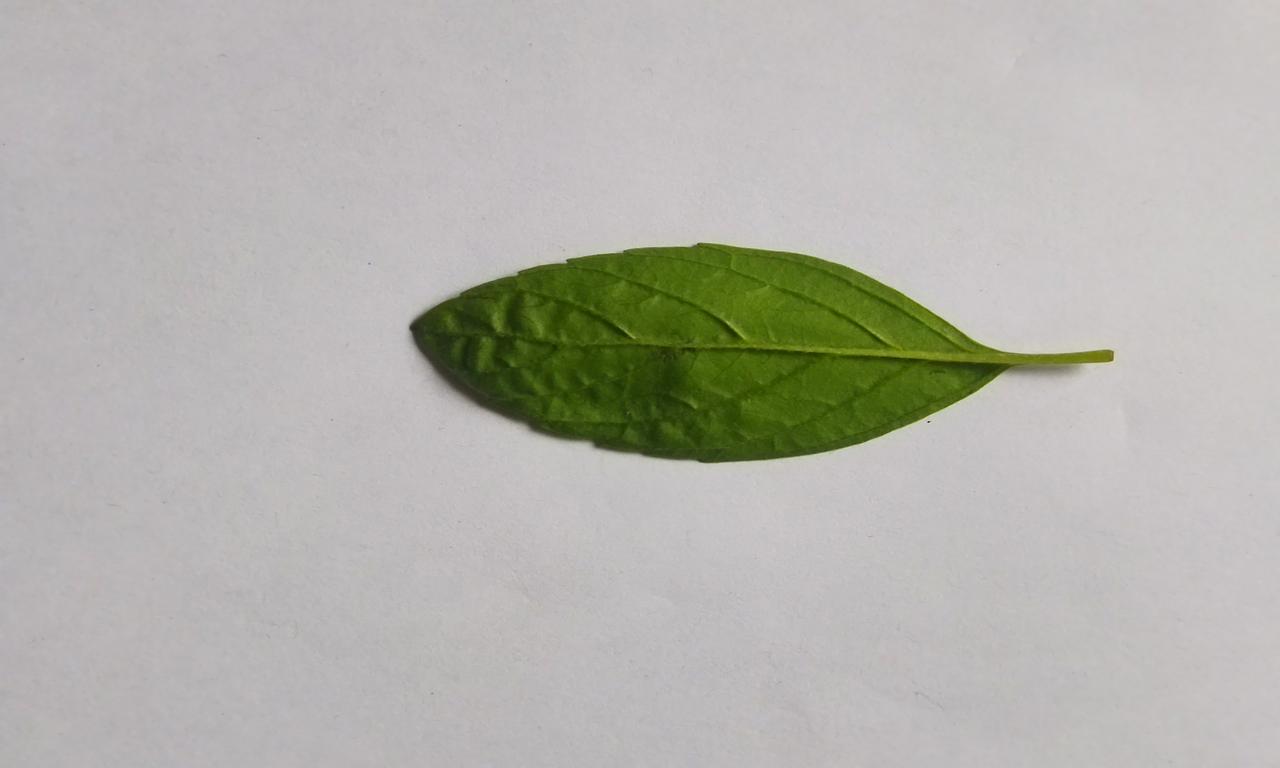
Label: Fresh